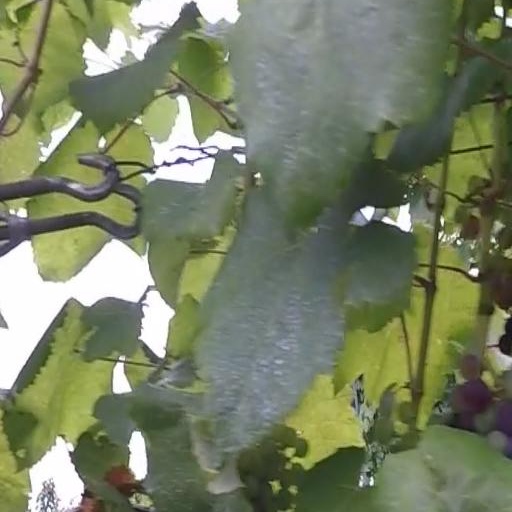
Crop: grape